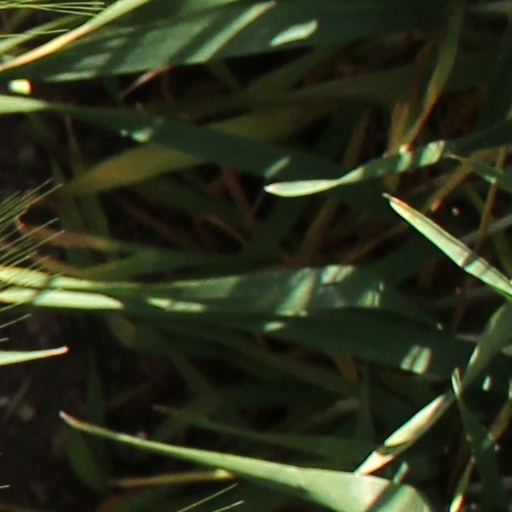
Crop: wheat